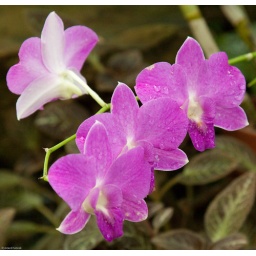
orchids in butterfly house